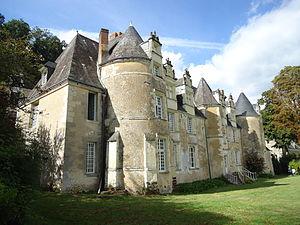
Château de Bénéhard - Chahaignes - Sarthe (72)
Cet article recense les monuments historiques de l'arrondissement de La Flèche, dans le département de la Sarthe, en France.
La famille Prudhomme de La Boussinière, anciennement Prudhomme, est originaire de Mareil-en-Champagne dans la Sarthe. Sa filiation suivie débute au XVIIᵉ siècle.
Le château de Bénéhard surplombe la vallée de la Veuve, sur la commune de Chahaignes dans la Sarthe. Il se situe sur la route départementale 64, en direction de Saint-Pierre-du-Lorouër. La famille Maillé Bénéhard est à l'origine du nom, elle acquiert au cours des siècles une certaine puissance dans la région.